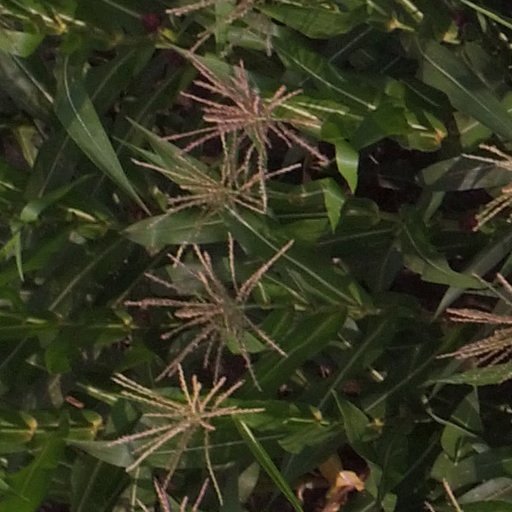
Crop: maize; corn